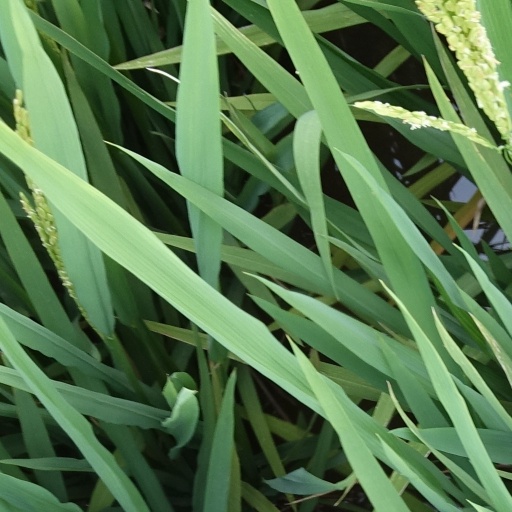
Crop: rice